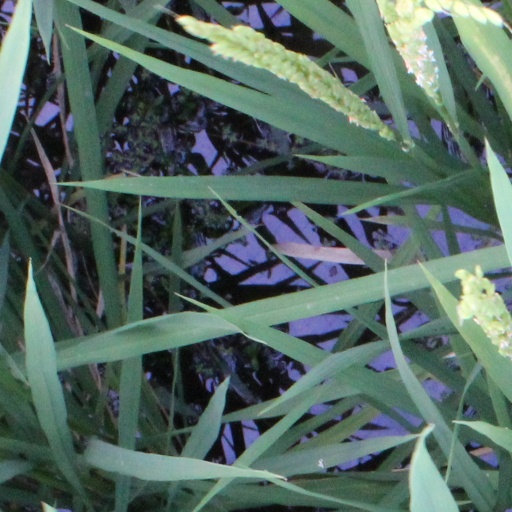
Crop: rice